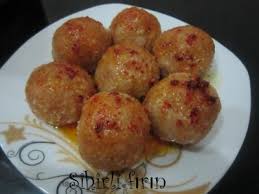
Yemek: icli_kofte